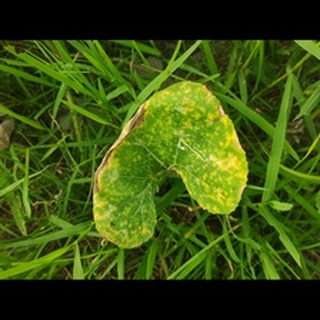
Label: pumpkin_downy_mildew